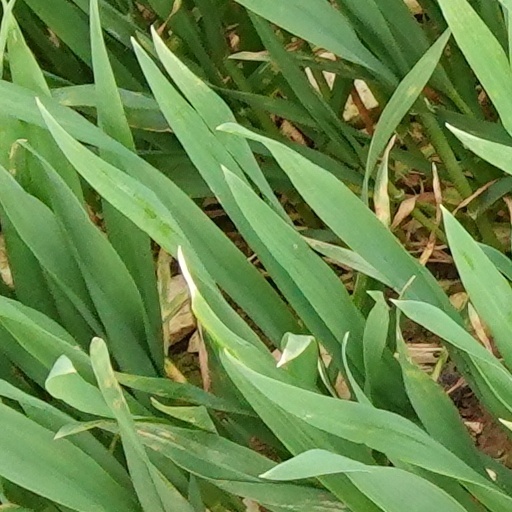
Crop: wheat